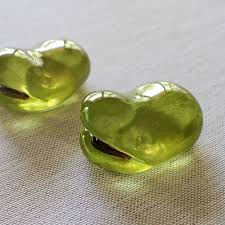
Label: glass